Odyssey House

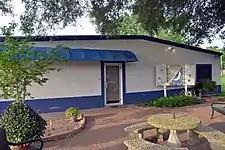
An Odyssey House facility in Texas, Houston, pictured in 2012.

Odyssey House centres have also been established in Utah, Louisiana, Michigan and Texas. Centres also launched in the Australian states of New South Wales and Victoria in 1977 and 1979 respectively, and in the New Zealand cities of Auckland and Christchurch in 1980 and 1985. Despite sharing a common name, all treatment centres have operated as independent entities since the 1980s.